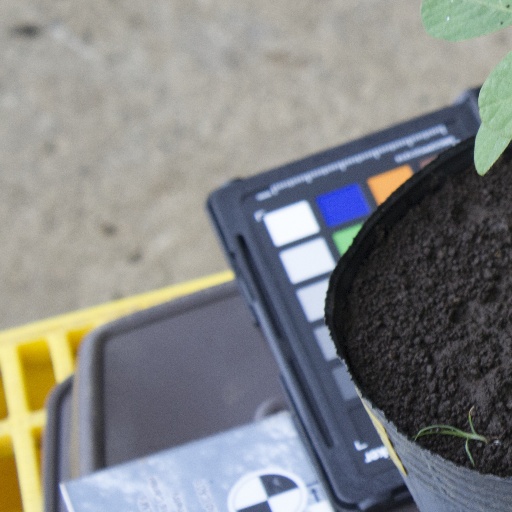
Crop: soybean